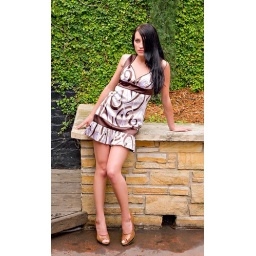
Lighting info:Natural softbox in the sky with clouds as a diffuser